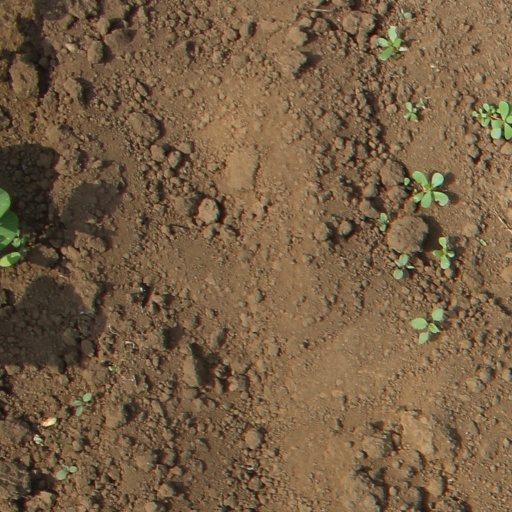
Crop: soybean